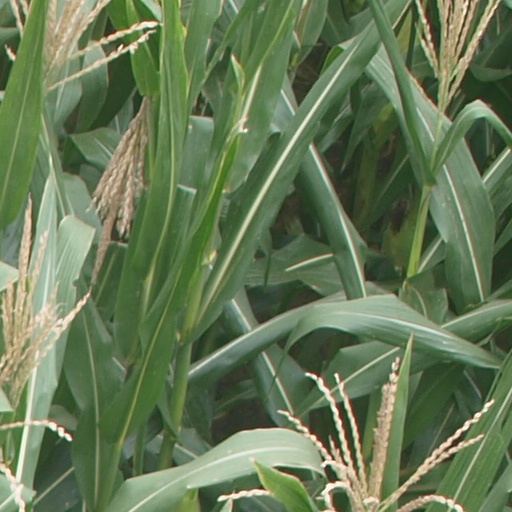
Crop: maize; corn